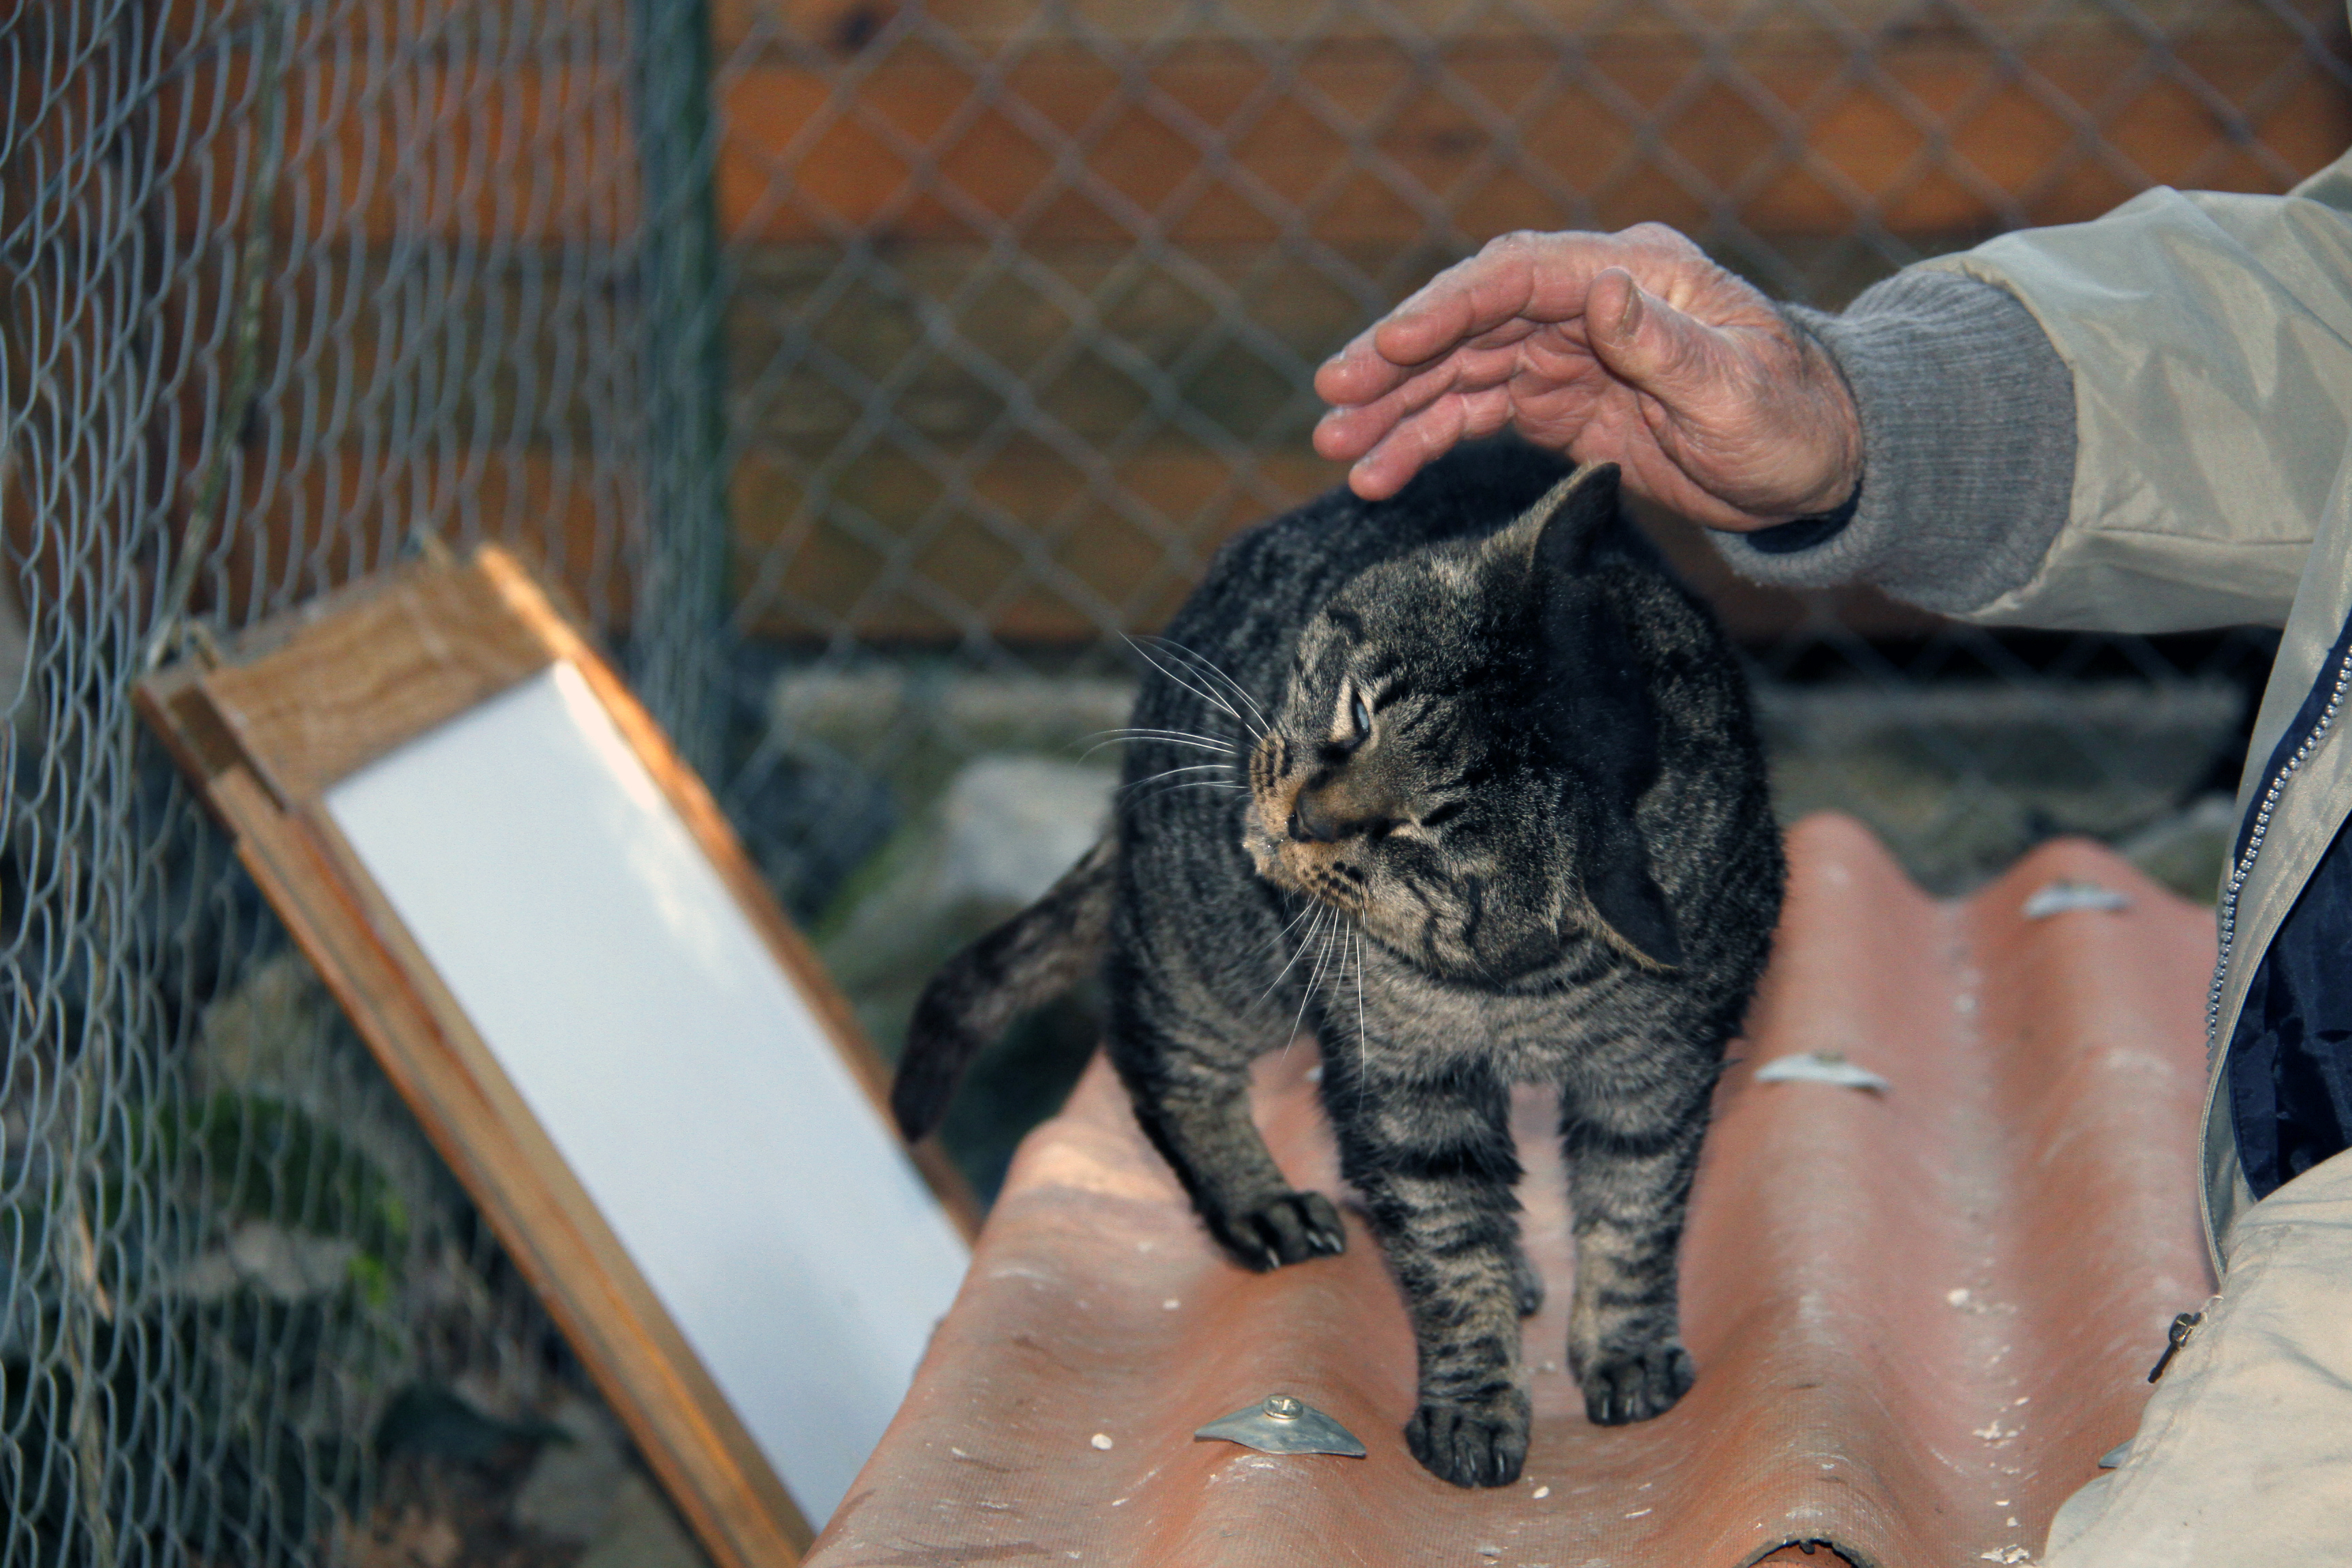
france, europe, cat, mammal, cats, shelter, midi, refuge, chats, mditerrane, languedocroussillon, hrault, amnagements, katzen, brissac, tierheim, dierenheim, katten, katzenschutz, clins, caresses, bnvoles, enclot, attentions, small to medium sized cats, cat like mammal